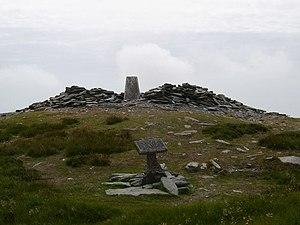
Le South Barrule est une colline située au sud de l'île de Man, dans la paroisse de Malew. On peut voir à son sommet les restes de fortifications remontant à la fin de l'âge du bronze ou au début de l'âge du fer.
Des recherches récentes tendraient à démontrer qu'avant 8500 av. J.-C., l'île de Man était reliée à la Cumbria au moyen d'une bande de terre qui a progressivement été envahie par la mer. Il n'existe pas de preuve pourtant qu'à cette époque Man était habitée.
L’histoire de l’île de Man, si l'on excepte l'ère préhistorique, est généralement divisée en quatre périodes :
Liste les sommets de l'île de Man dans l'ordre décroissant d'altitude.